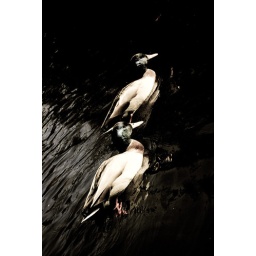
Happy as a duck in water